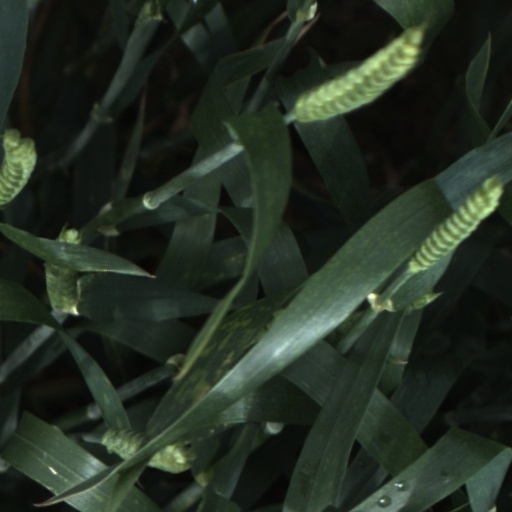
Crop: wheat